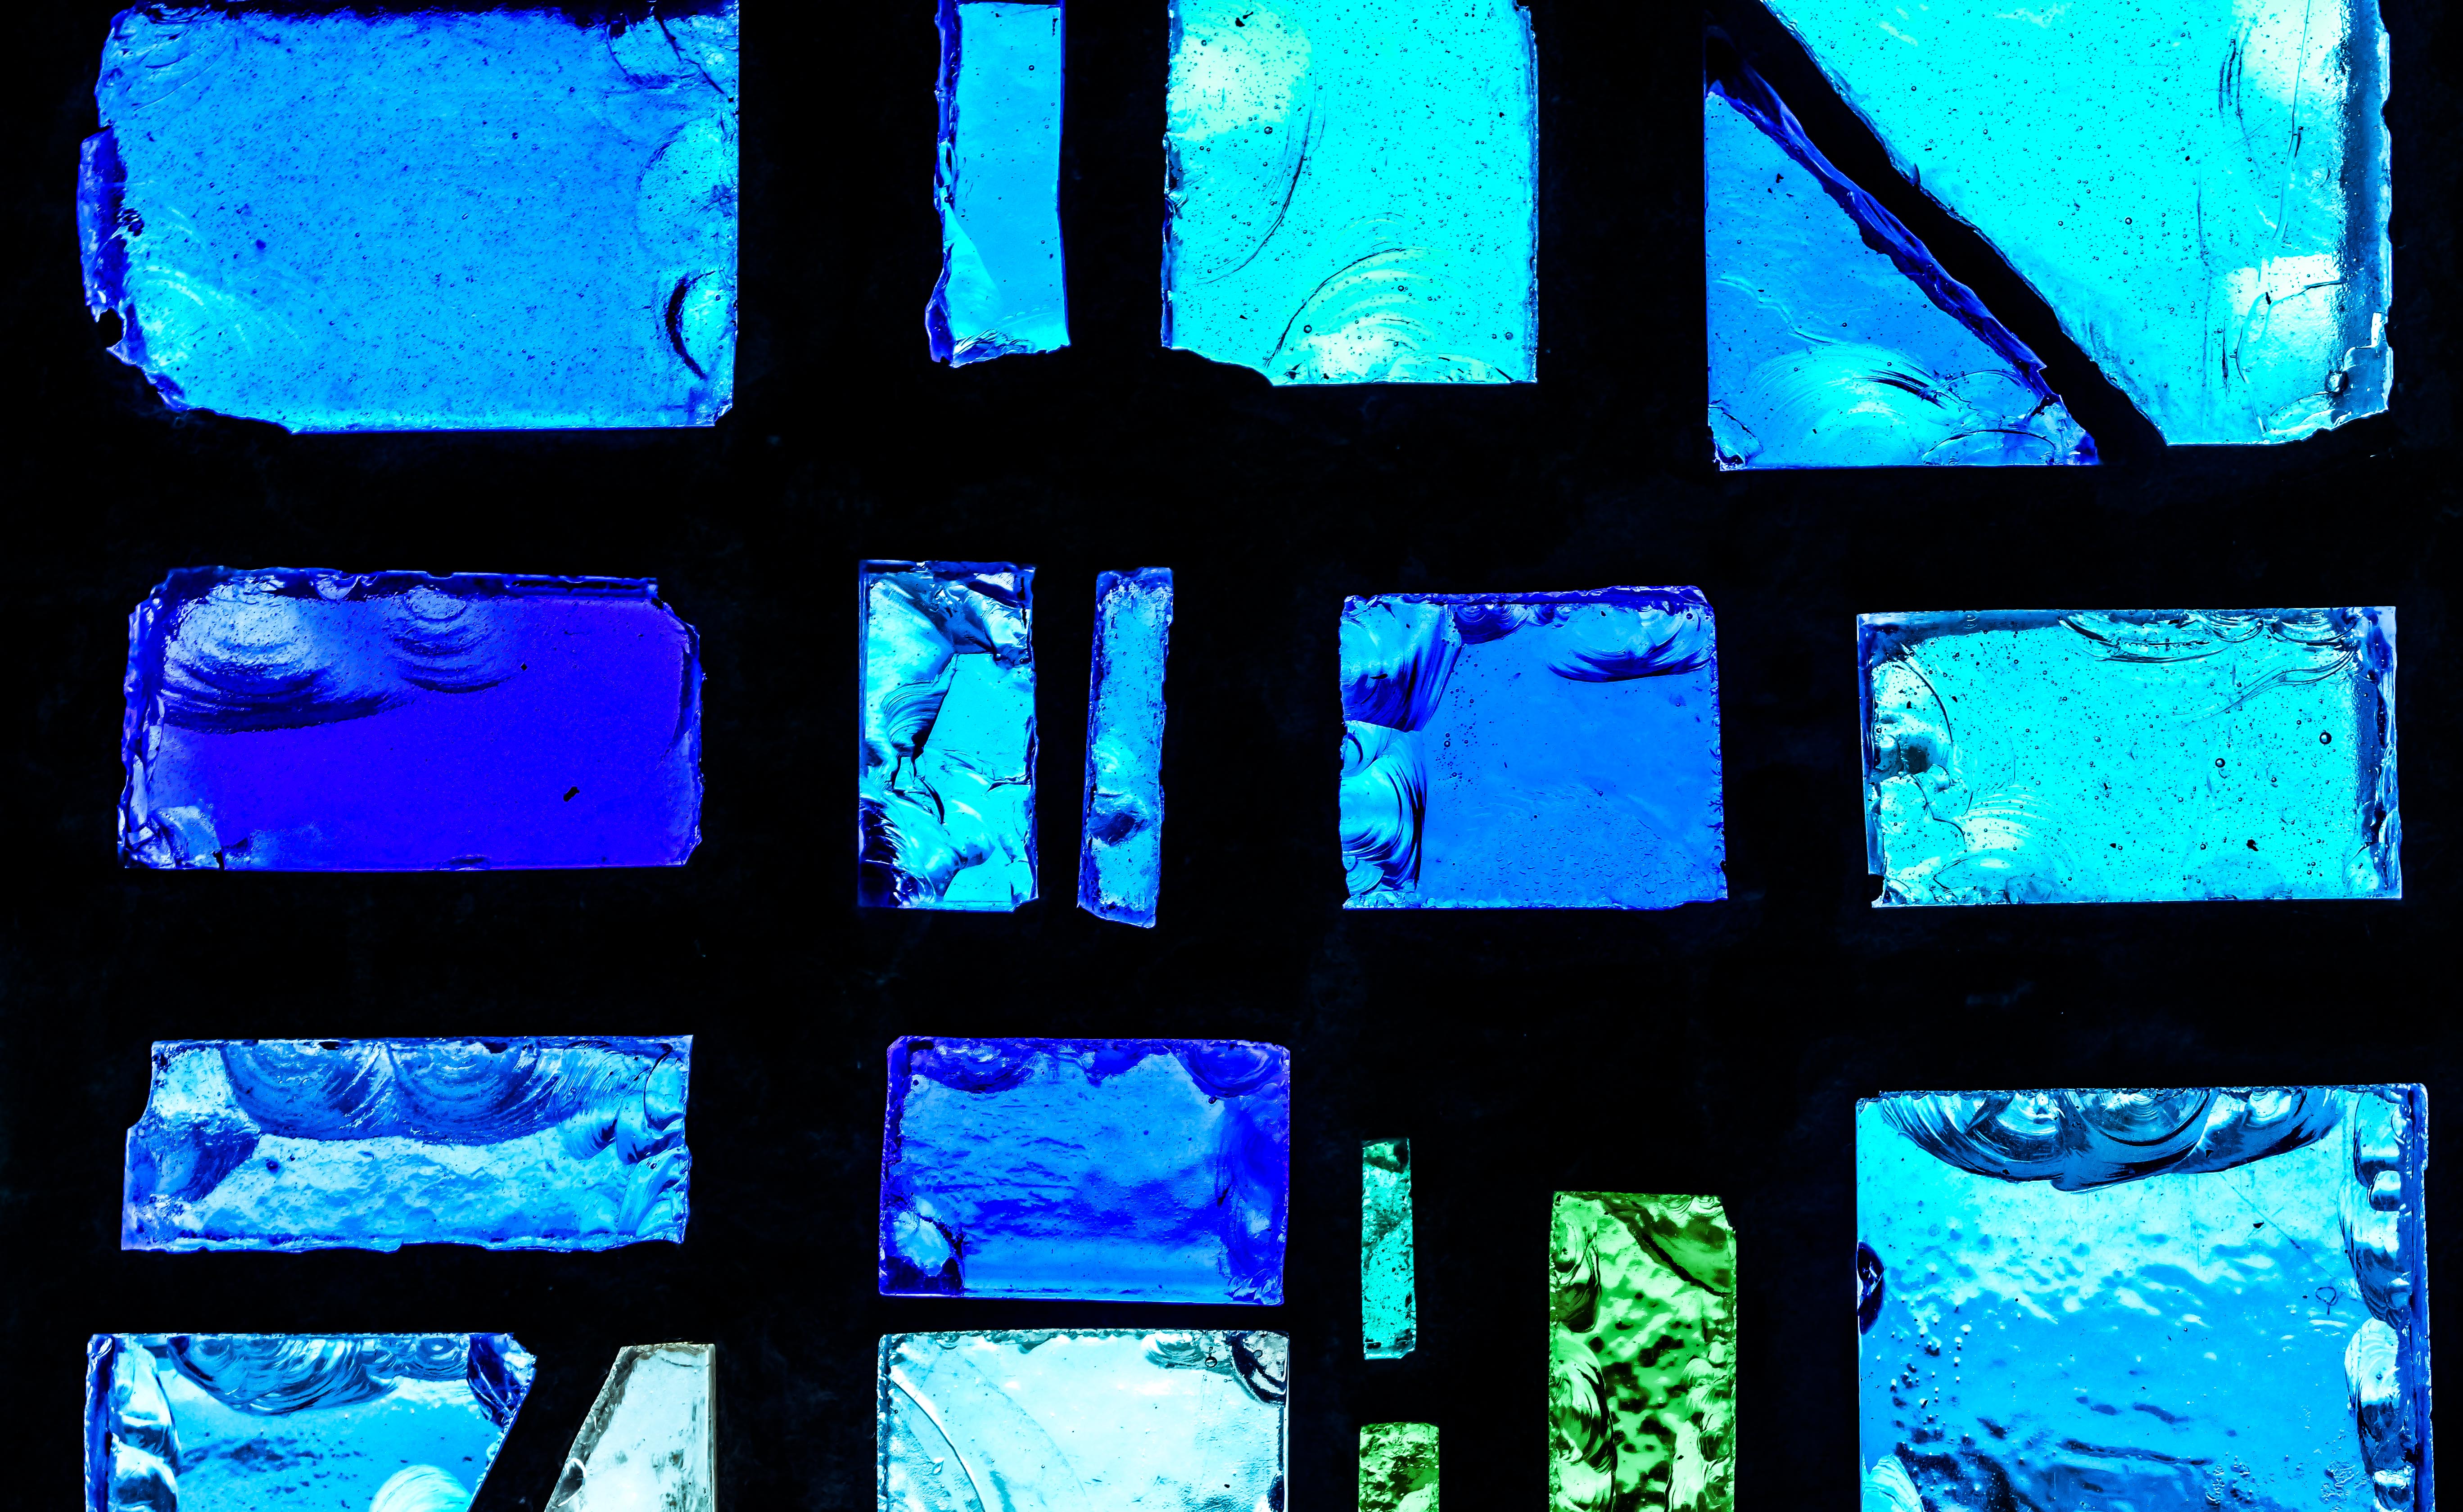
stained, glass, blue, electric blue, stained glass, window, pattern